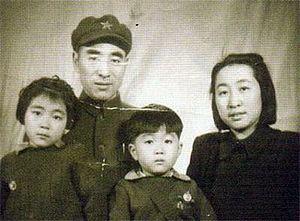
Ye Qun est une femme politique chinoise épouse de Lin Biao. Membre du 9e Politburo du Parti communiste chinois en 1968.